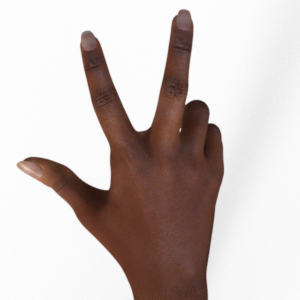
Label: scissors